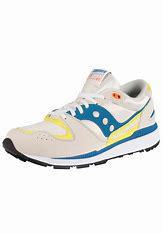
Brand: Saucony
Model: Azura